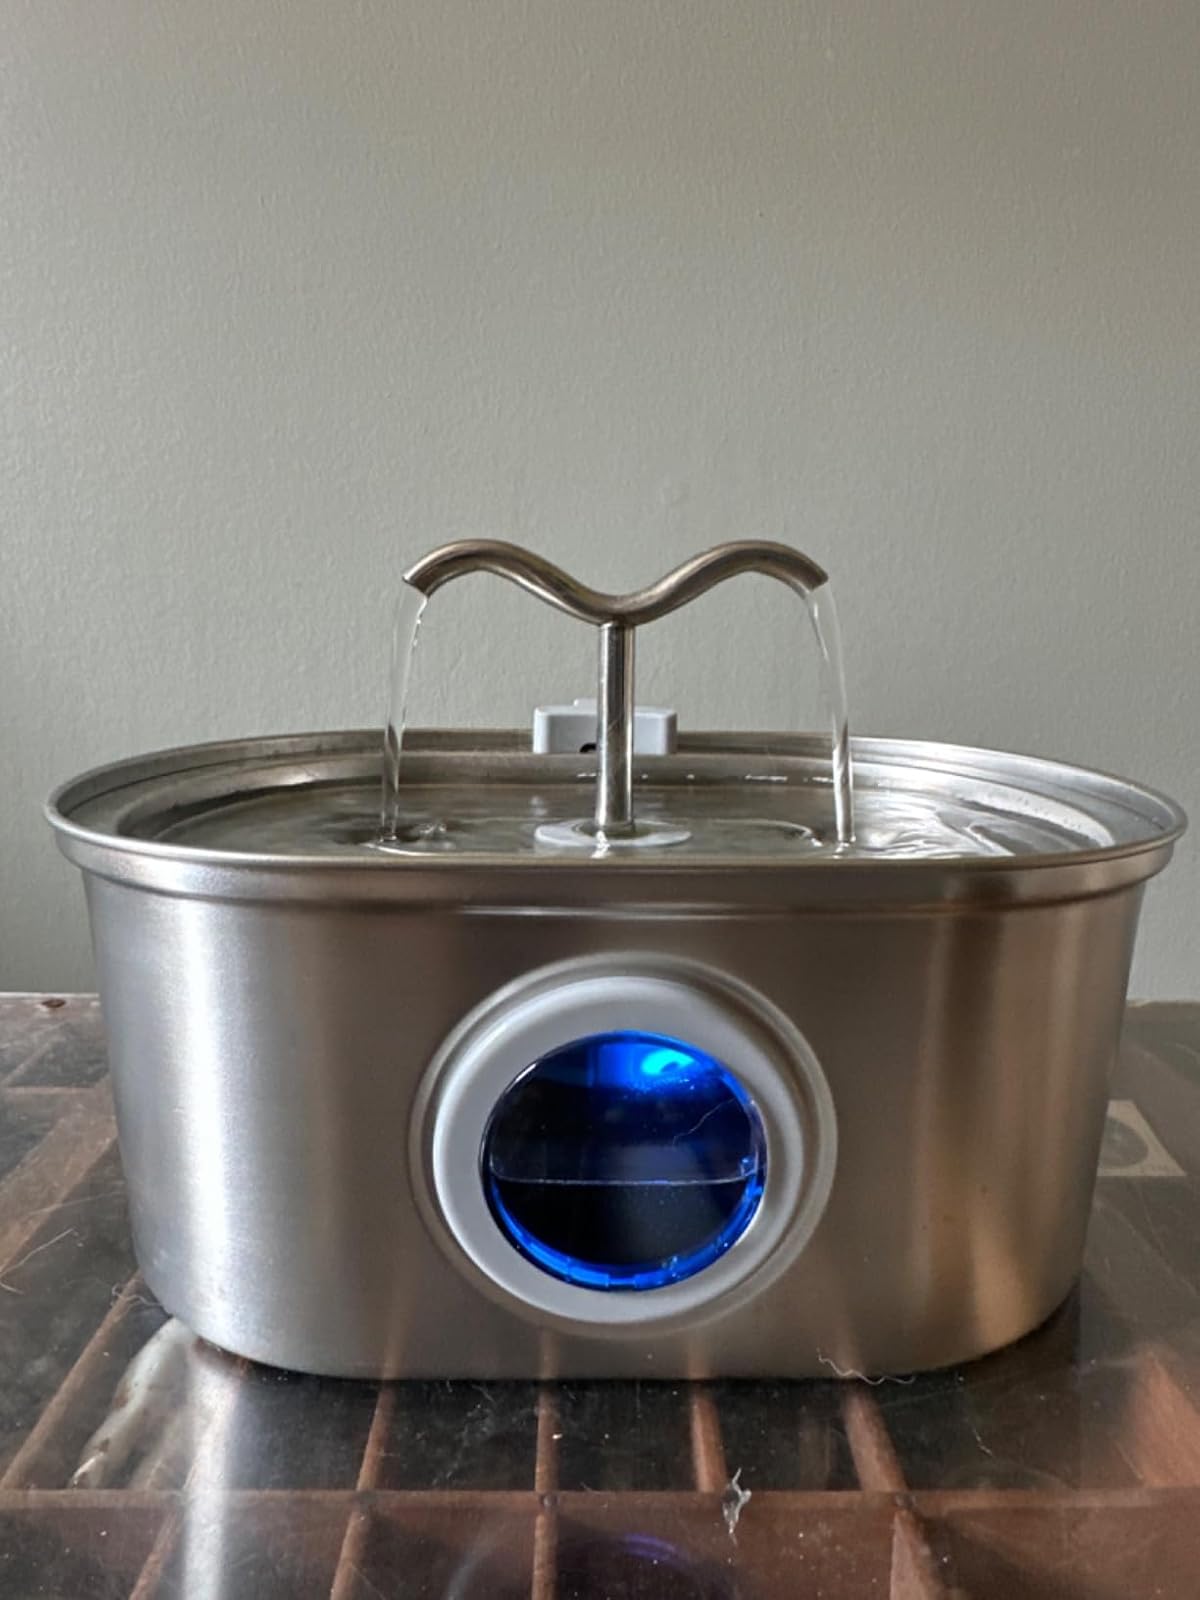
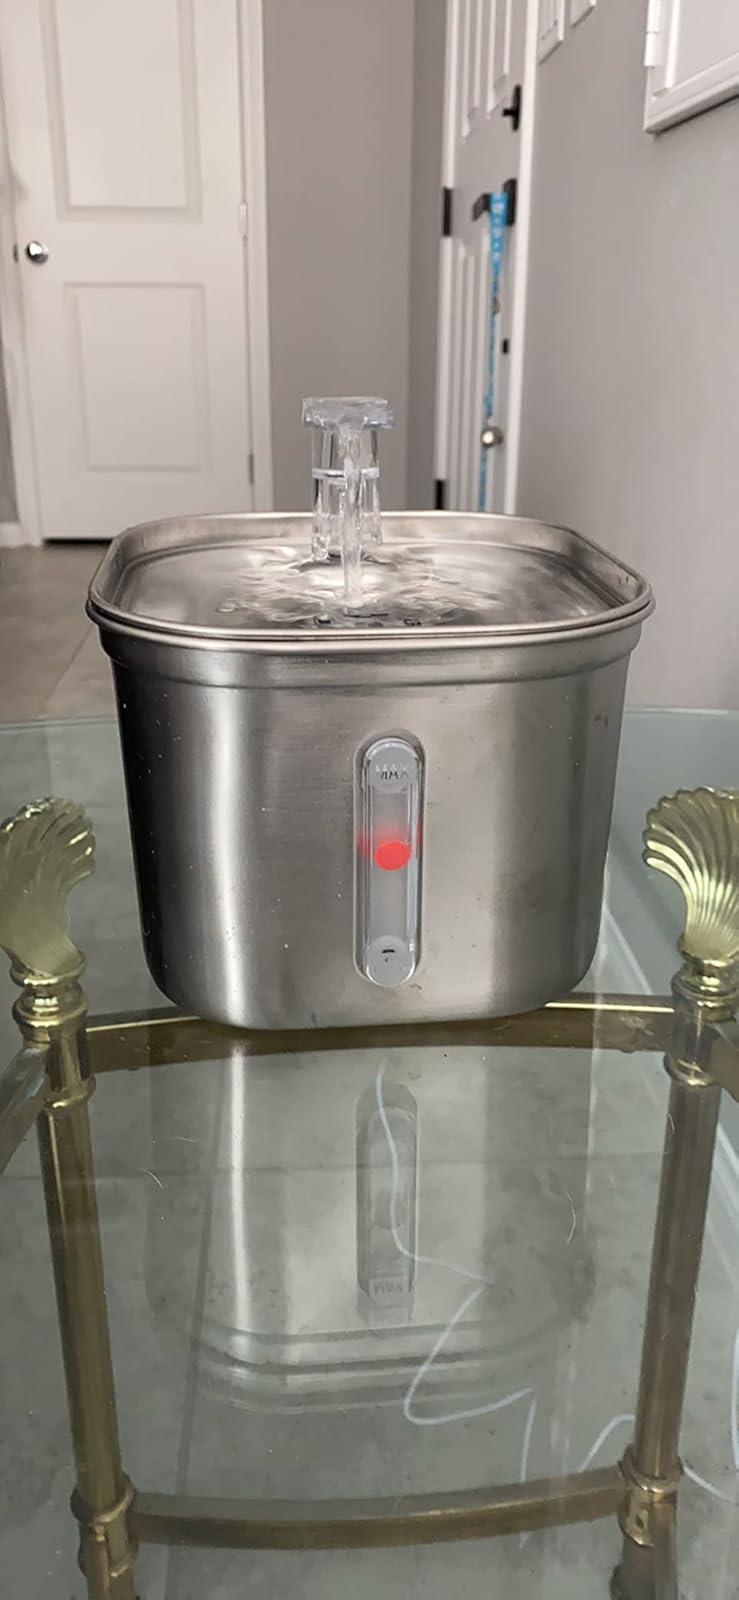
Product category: items_bowl
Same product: no